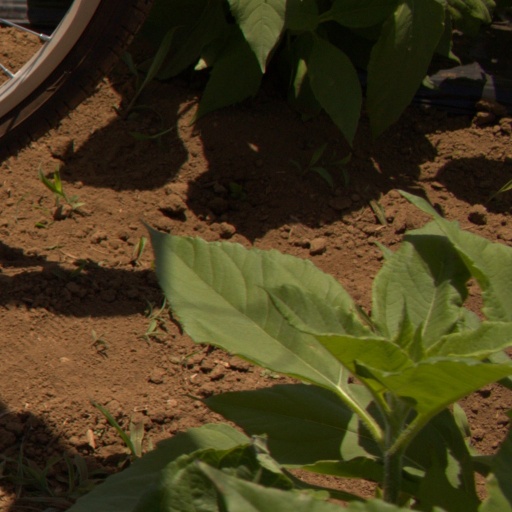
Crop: Jerusalem artichoke